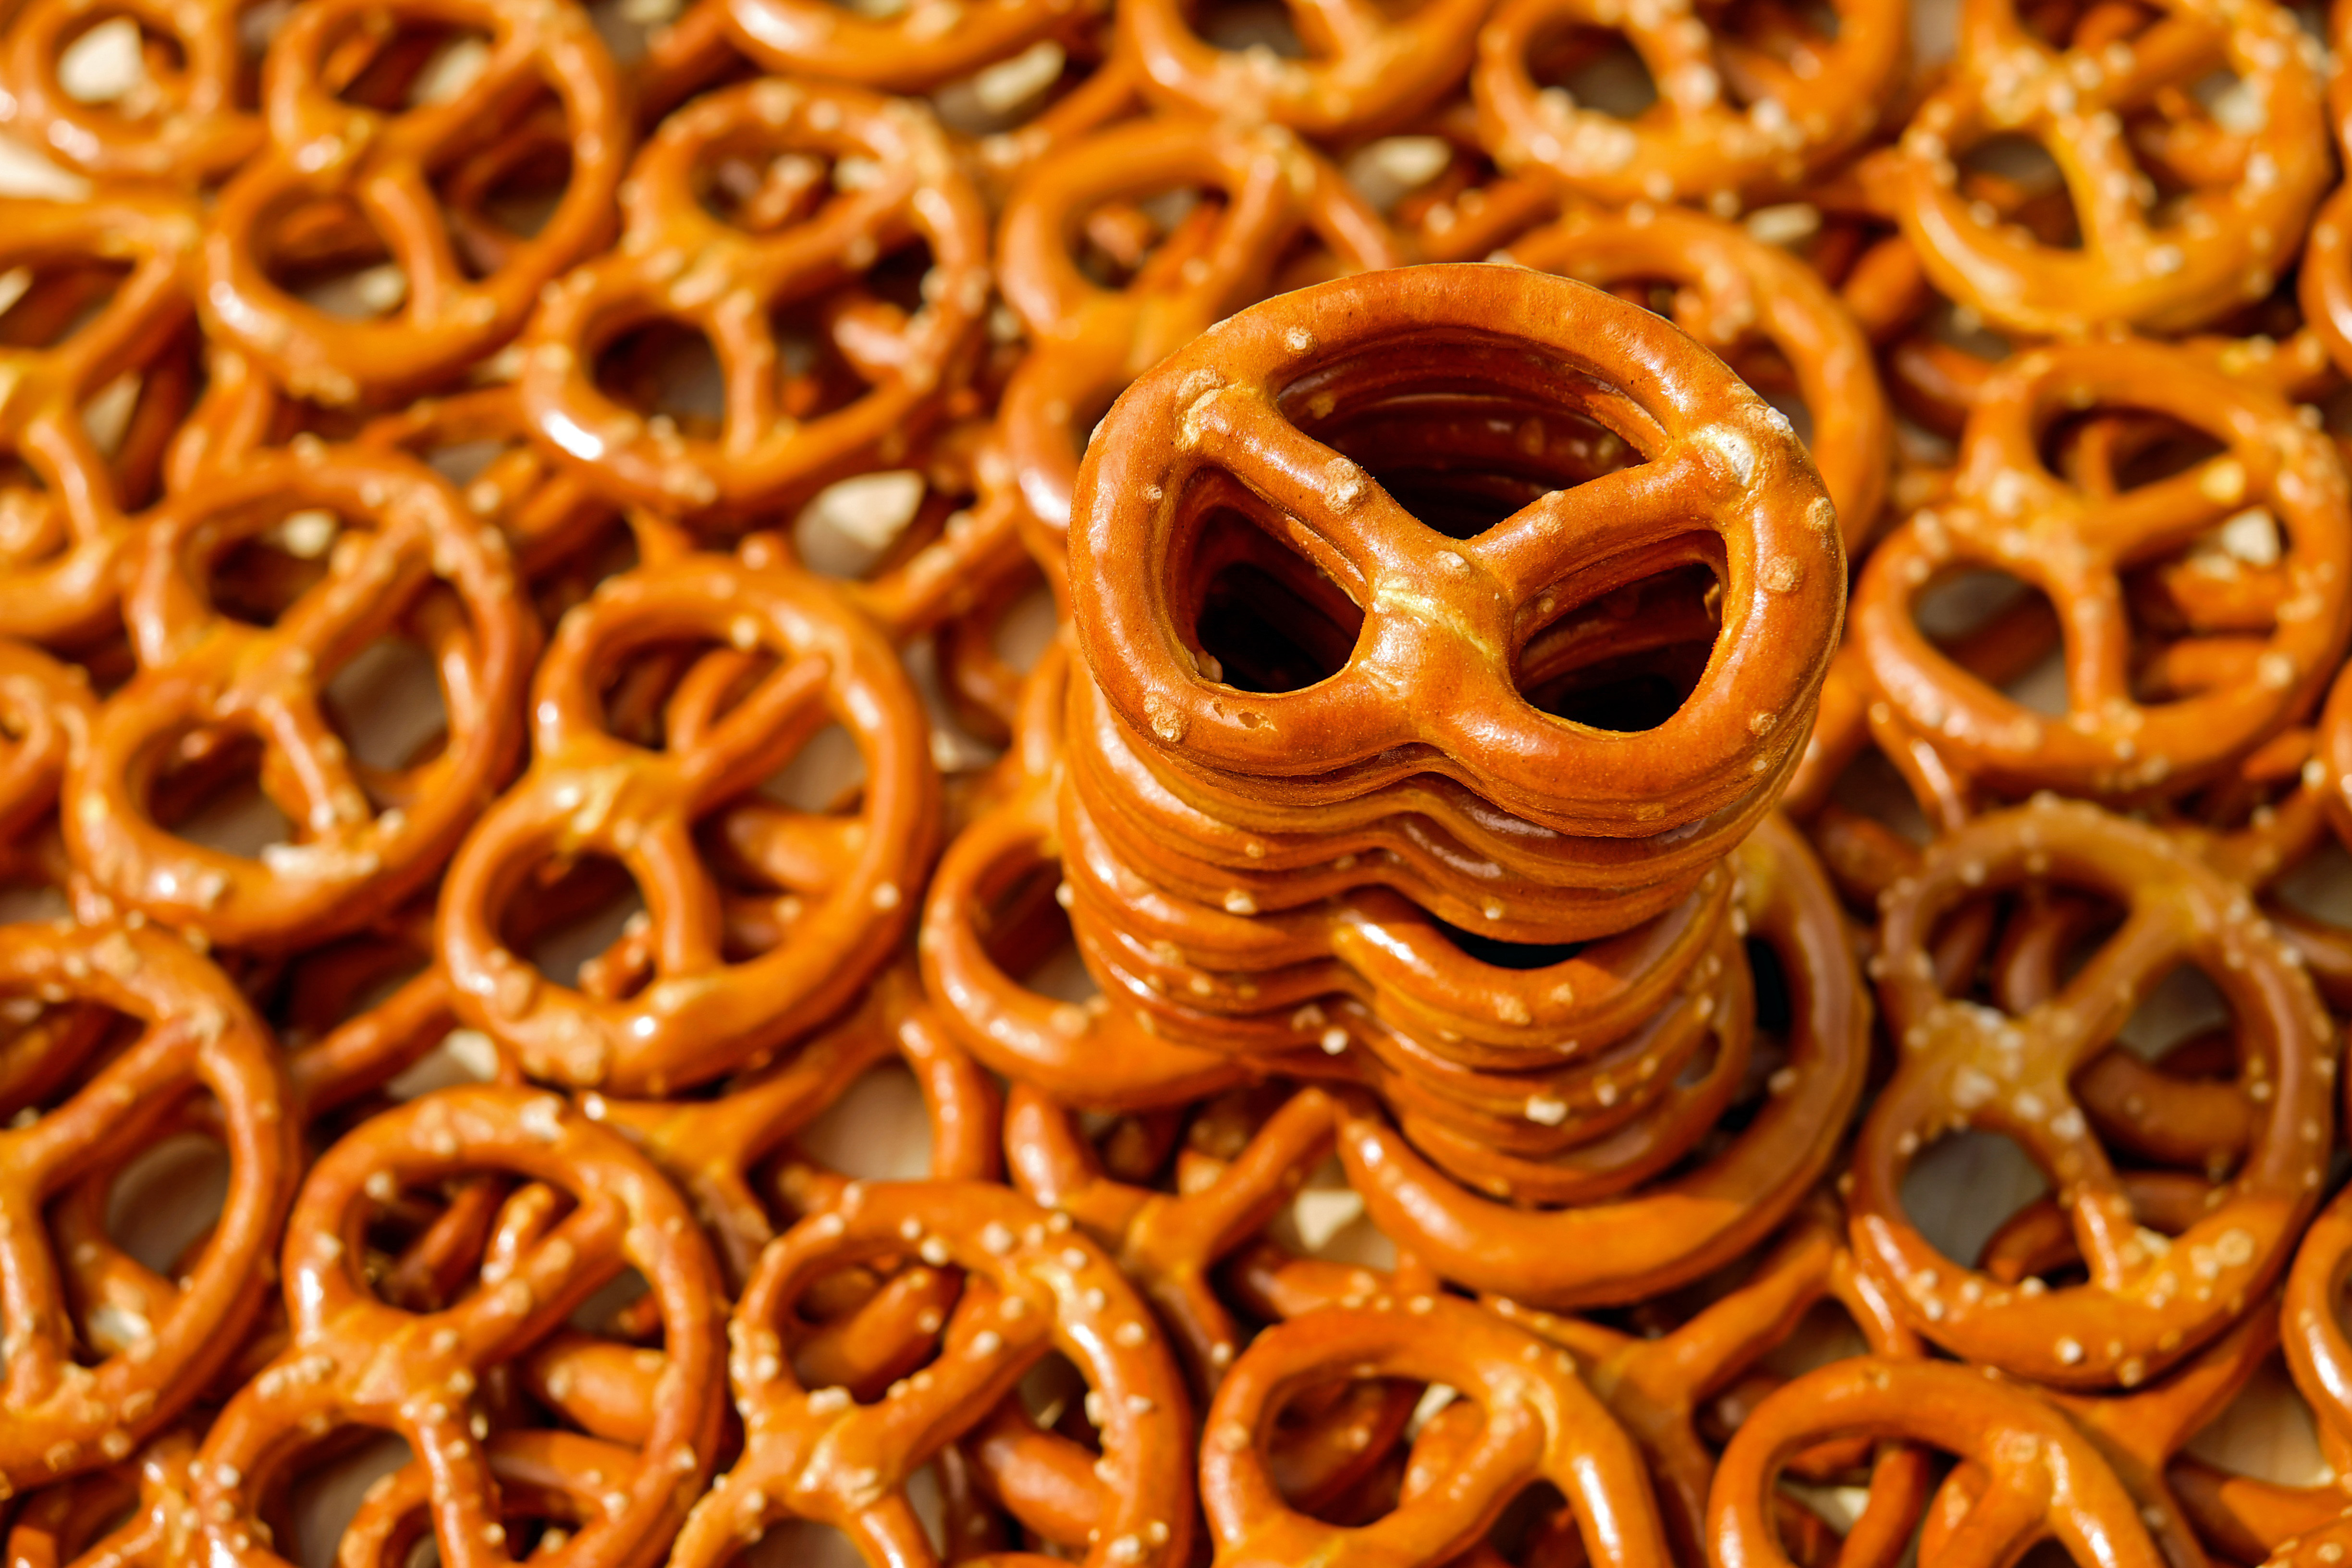
food, orange, pretzel, snack, metal, cuisine